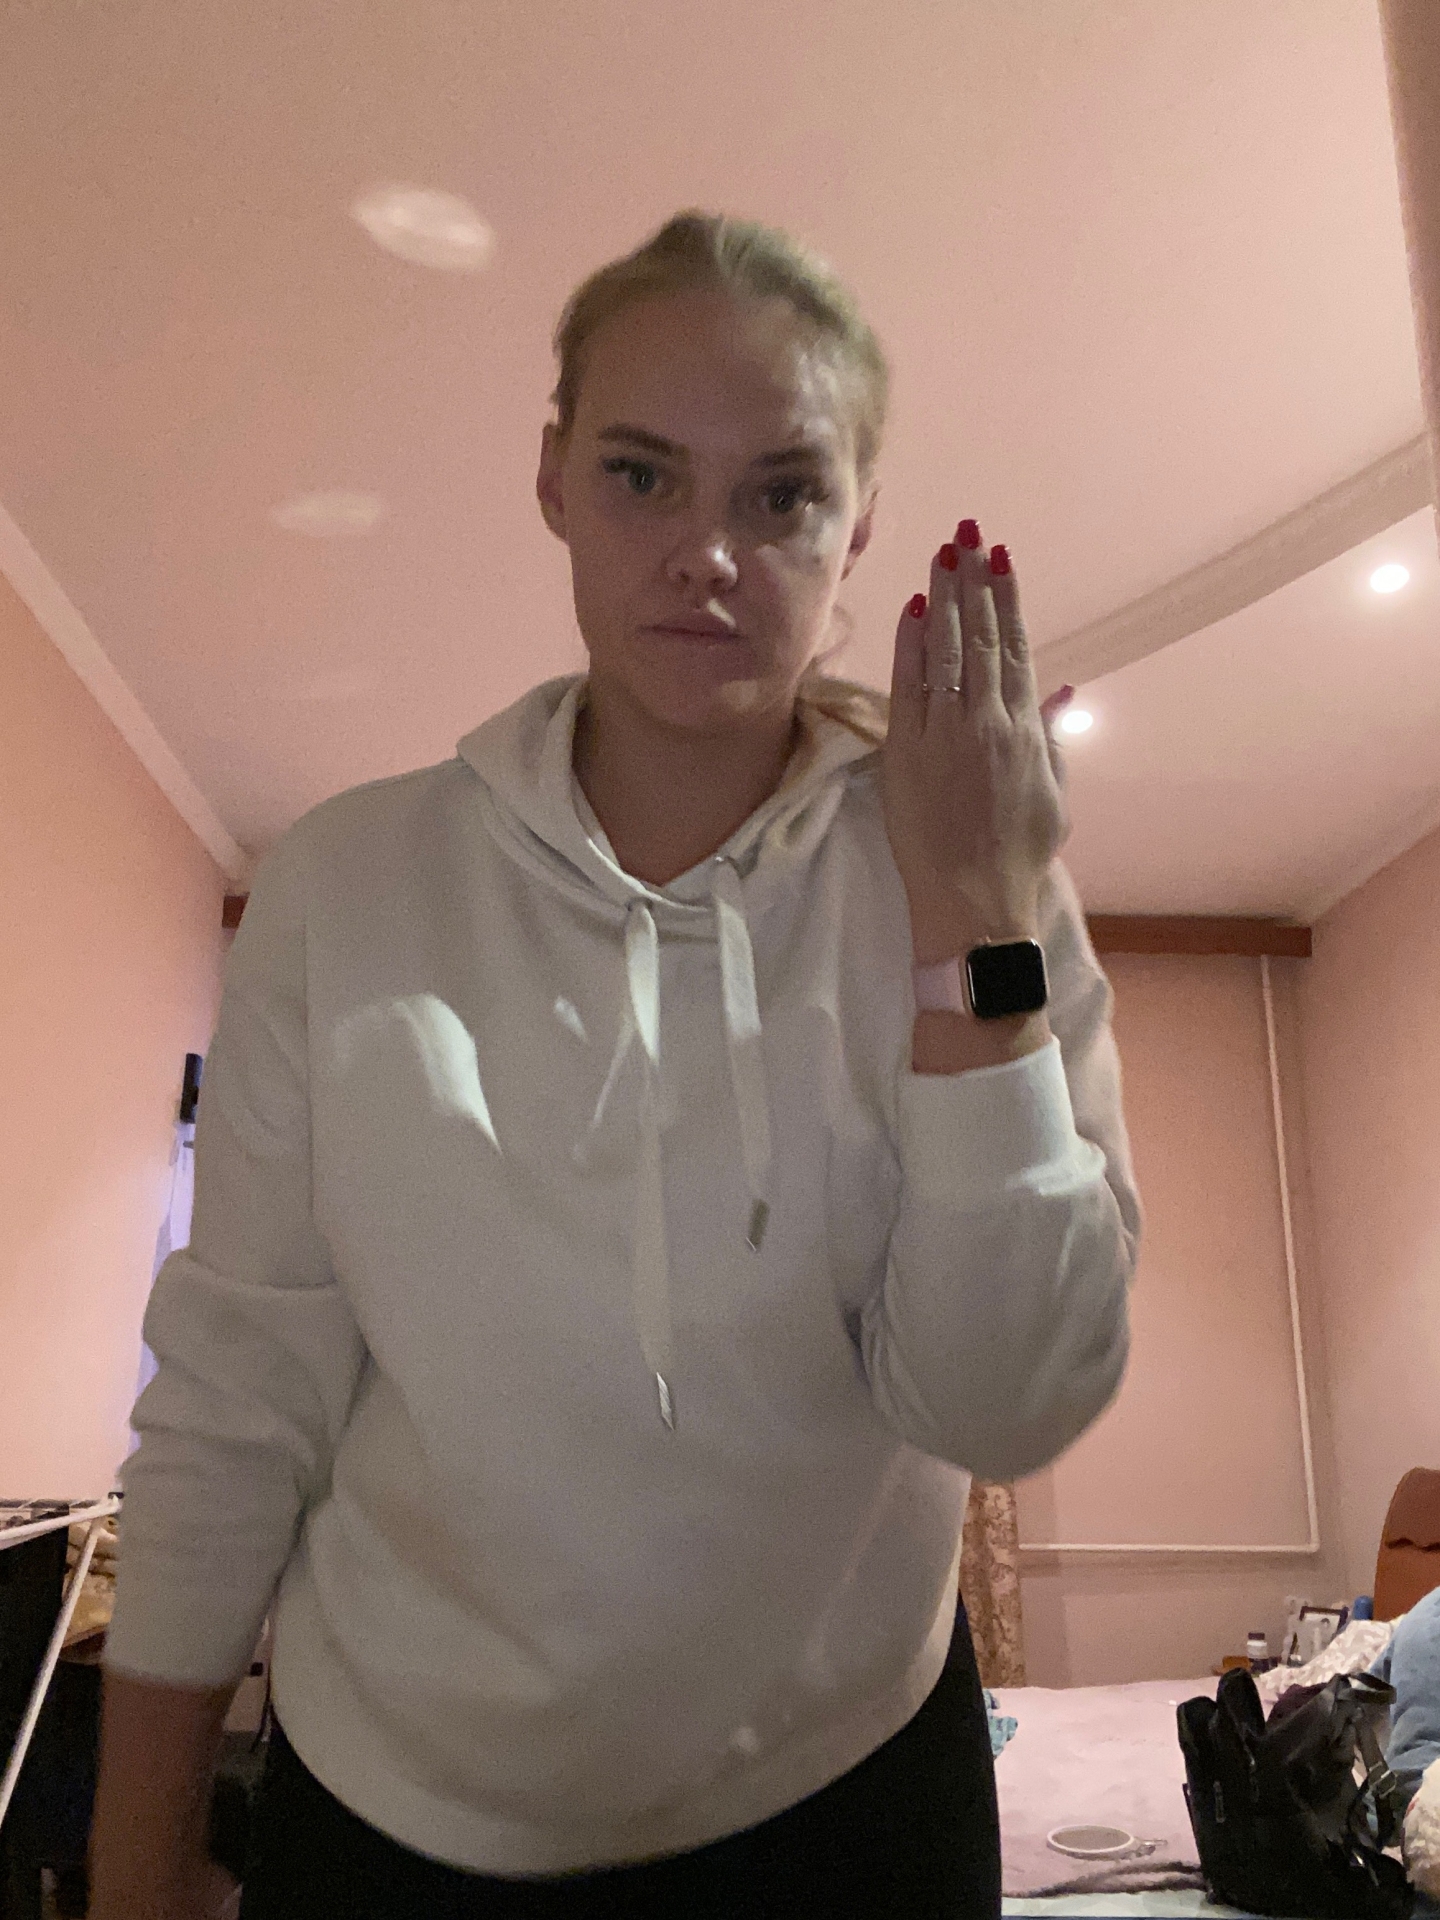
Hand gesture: stop_inverted